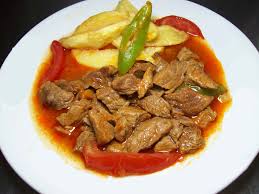
Yemek: kebap